Spriggina

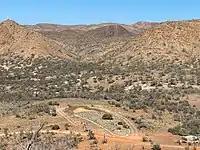
Large landscape model of "Spriggina floundersi", located in Arkaroola Wilderness Sanctuary

Spriggina is a genus of early animals whose relationship to living animals is unclear. Fossils of "Spriggina" are known from the late Ediacaran period in what is now South Australia. "Spriggina floundersi" is the official fossil emblem of South Australia; it has been found nowhere else.